Billie Joe Armstrong

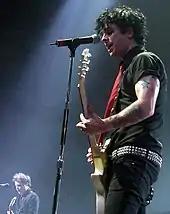
Armstrong performing in 2005

In 2004, Green Day debuted "American Idiot", their first rock opera. The album has sold more than 15,000,000 copies worldwide, fueled by the hit singles "American Idiot", "Boulevard of Broken Dreams" and "Wake Me Up When September Ends". In 2009, Green Day released "21st Century Breakdown", the band's second rock opera, which was another commercial success. Between these two projects, Armstrong was the lead vocalist of the Green Day side project Foxboro Hot Tubs, who formed in 2007 and have performed intermittent live shows ever since. Foxboro Hot Tubs released one album, "Stop Drop and Roll!!!", in 2008.